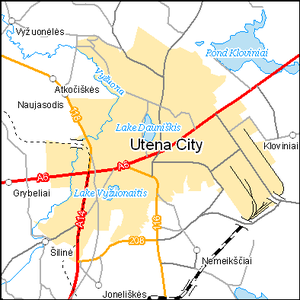
Utena / Bydele i Utena
Kort over byen
Utena er en by i det østlige Litauen, med et indbyggertal på 31.139. Byen er hovedsæde i Utena apskritis og Utena distriktskommune.